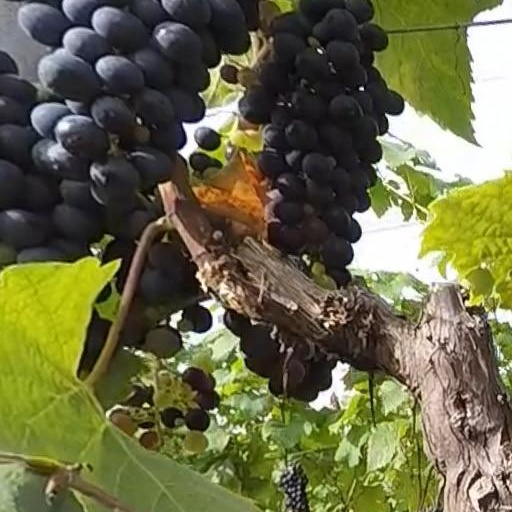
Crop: grape